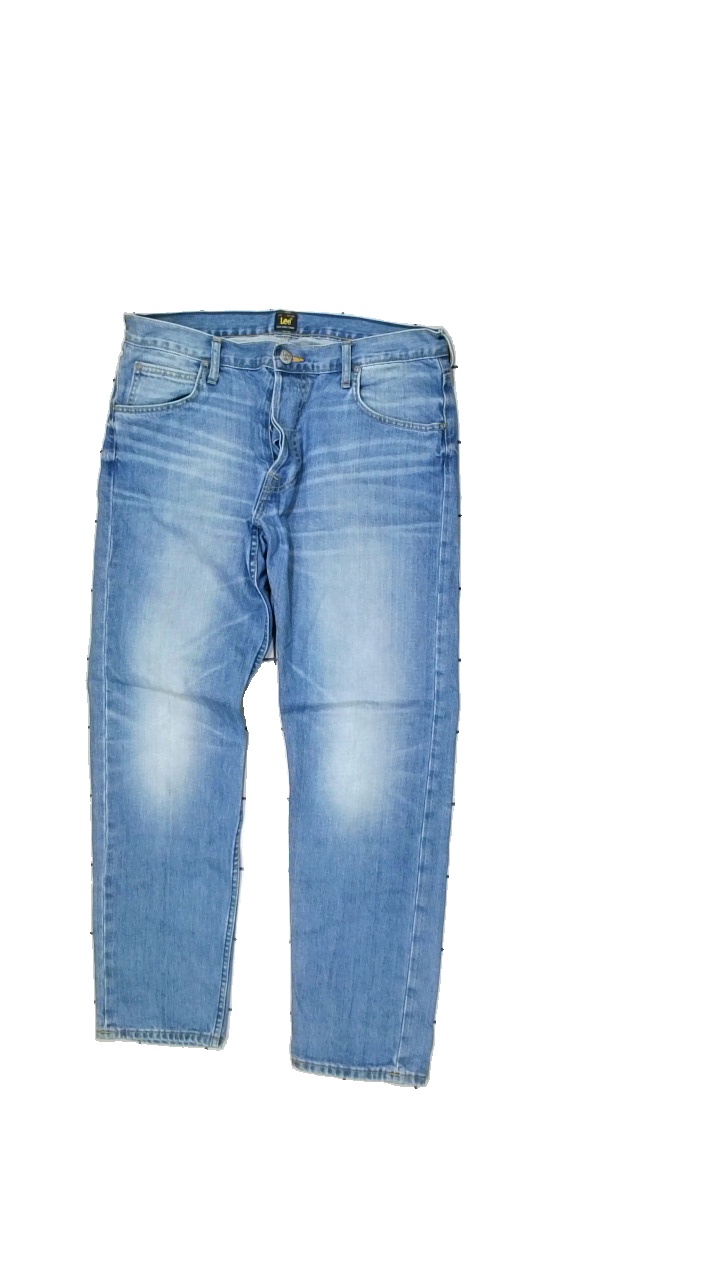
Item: Jeans (Men)
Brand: Lee
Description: Blue jeans
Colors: Blue
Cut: Regular
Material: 100% Cotton
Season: All
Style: Denim
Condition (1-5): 5
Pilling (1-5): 5
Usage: Reuse
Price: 100-150